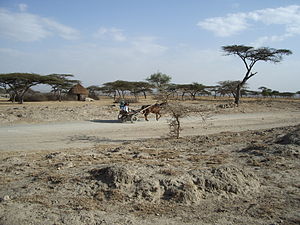
Etiopien / Geografi
Æselkærre nær Langanosøen i Riftdalen, Oromiaregionen.
Etiopien, officielt Den Føderale Demokratiske Republik Etiopien, er et land i Afrika. Landet har fire større floder: Den Blå Nil, Omo, Awash og Wabe Shebelle. Den Blå Nil udmunder i Middelhavet, de øvrige udmunder enten i søer eller opløses i ørkensandet.